Toronto Metropolitan University

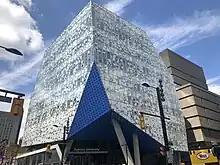
The Student Learning Centre from Yonge Street. The library building is visible in the background.

Toronto Metropolitan University Library serves as the main academic library for the university, and is housed in an 11-storey Brutalist-style structure that was completed in 1974. As of 2012, the library's collection held over 522,000 books, over 836,000 microform units, and provide access to electronic resources including e-books, serial titles, and databases. In 2015, the Student Learning Centre was completed adjacent to the library building. The Student Learning Centre was designed by the architectural firm Snøhetta, and was built to augment the library by providing additional study space; although no books from the university's collection are stored in the Student Learning Centre.